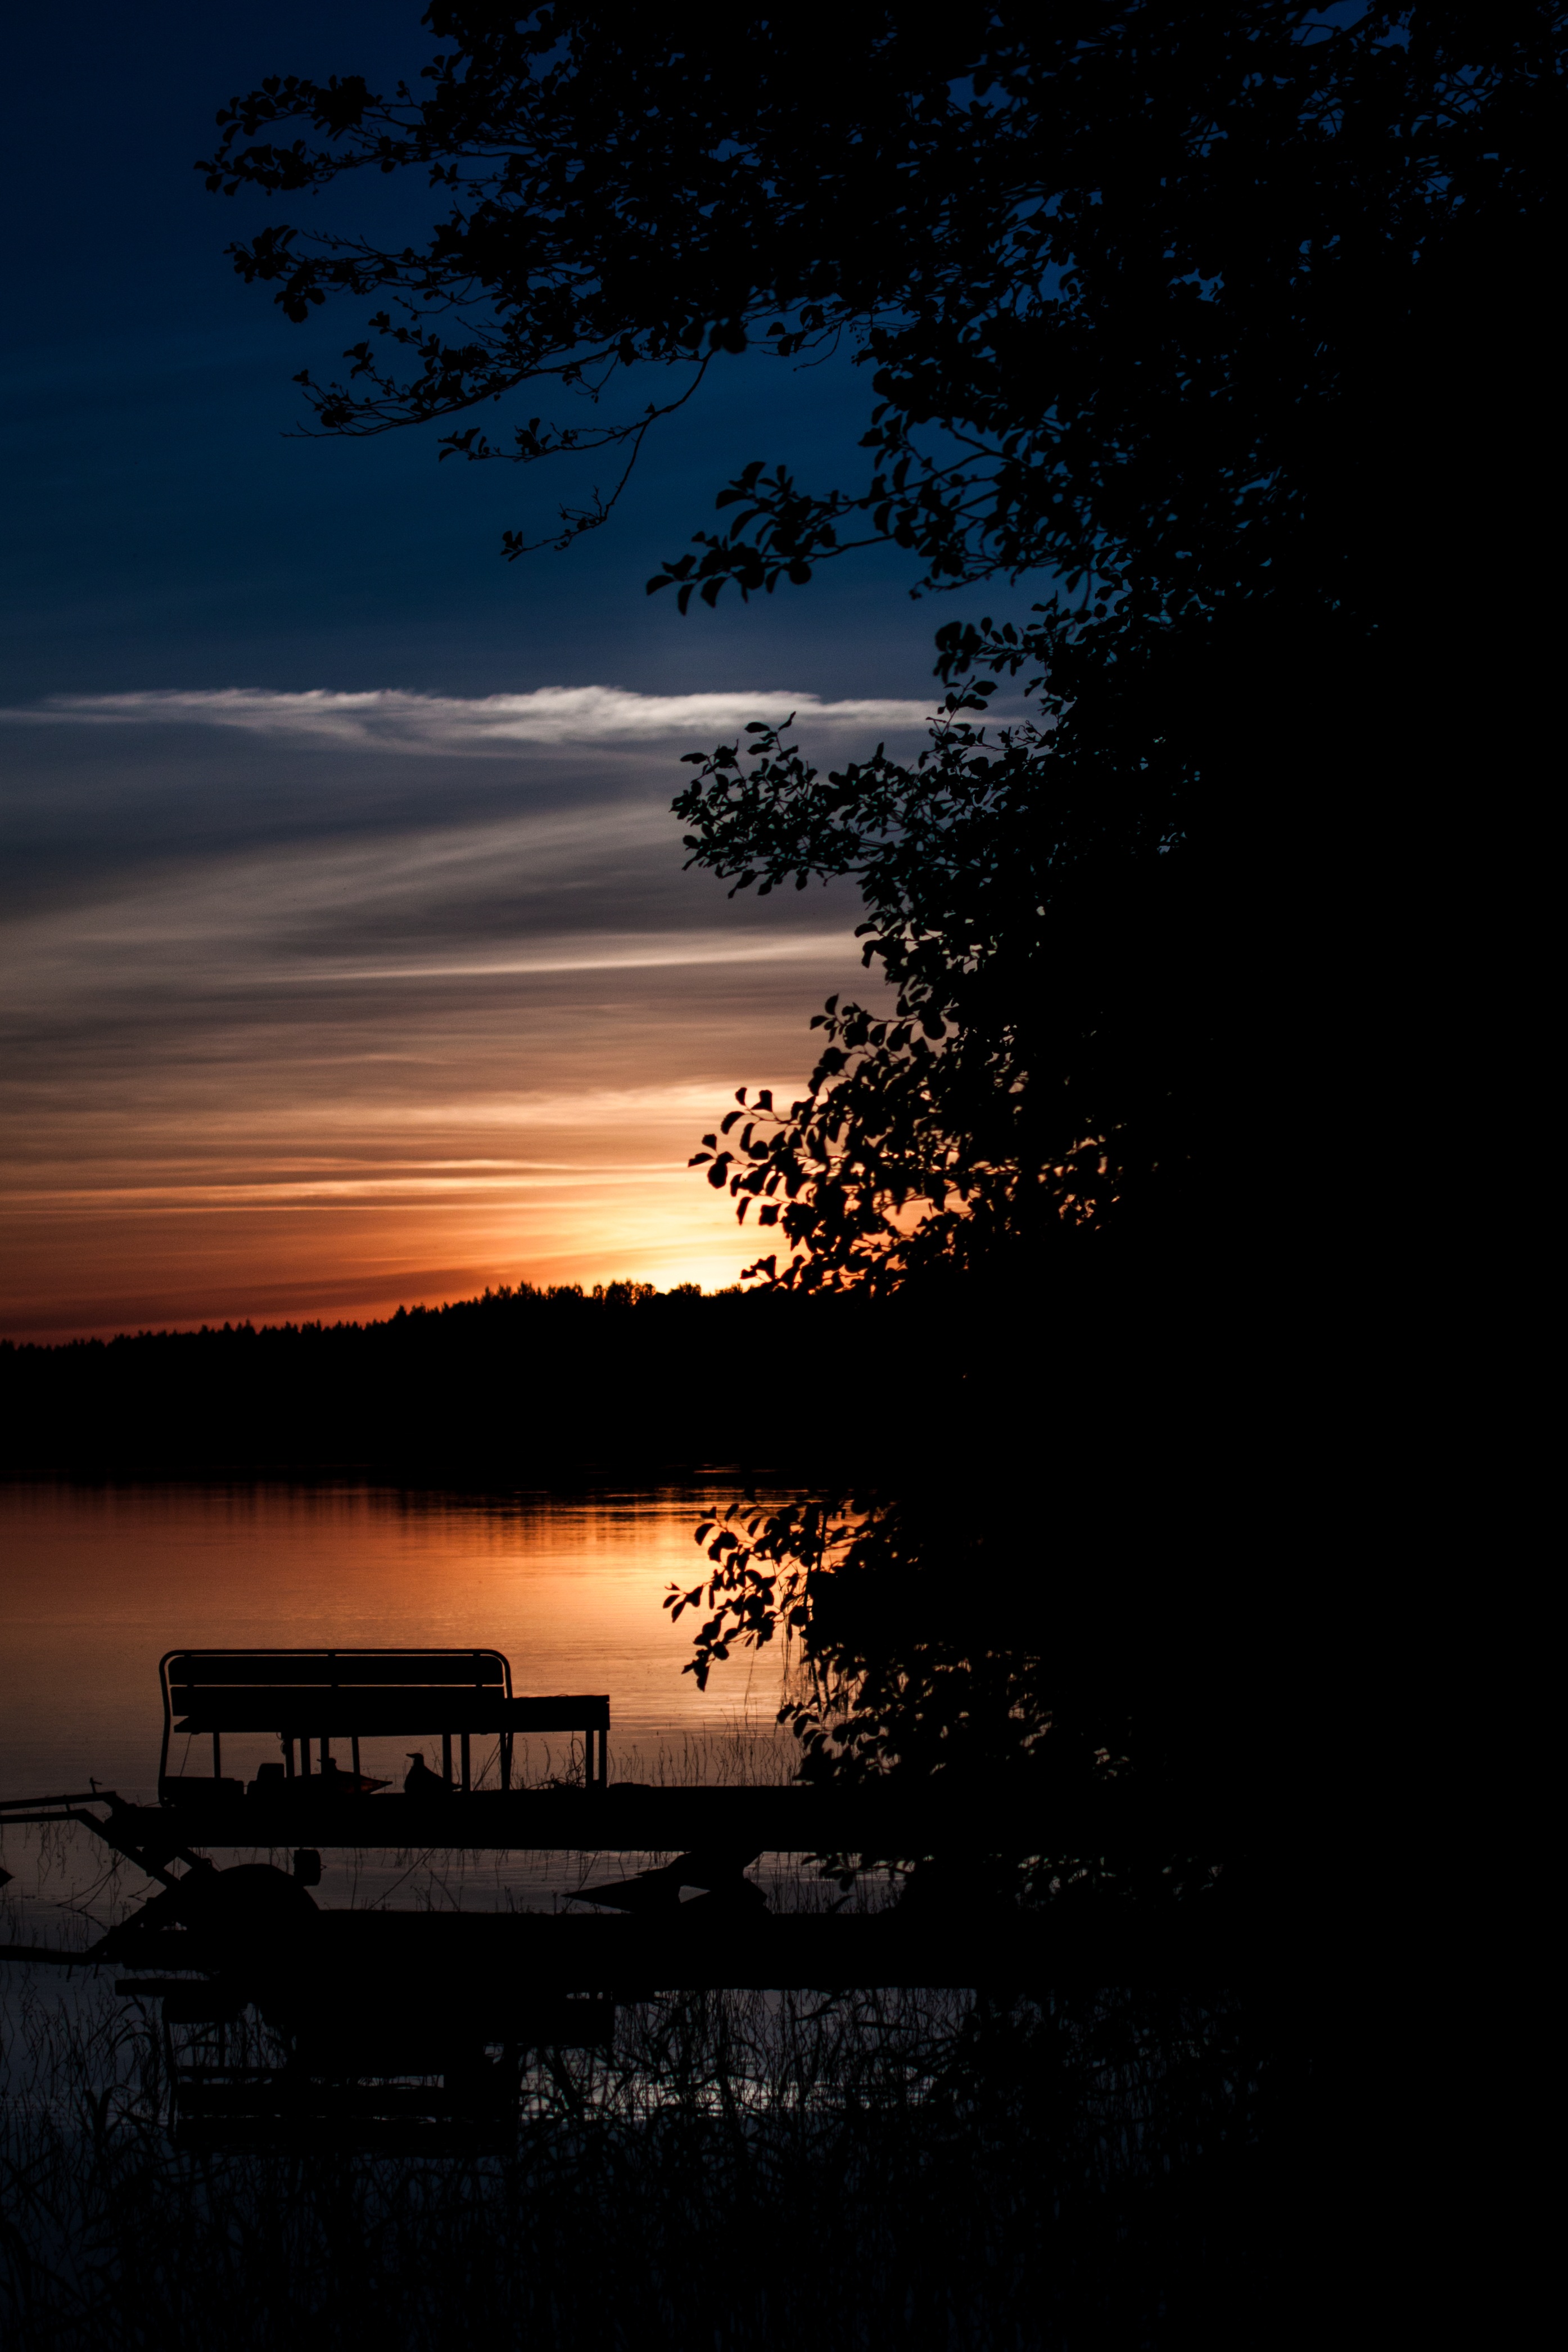
landscape, nature, horizon, light, cloud, sky, sunrise, sunset, night, sunlight, morning, lake, dawn, atmosphere, summer, dusk, evening, reflection, darkness, afterglow, summer evening